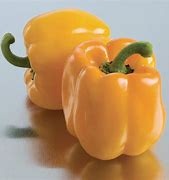
Label: capsicum